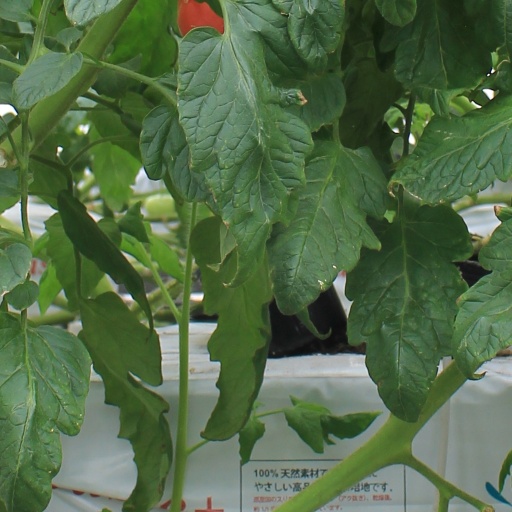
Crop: tomato